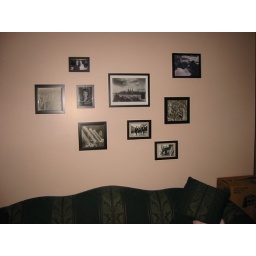
The kids hung a bunch of black and white photos over the couch. They look really nice.